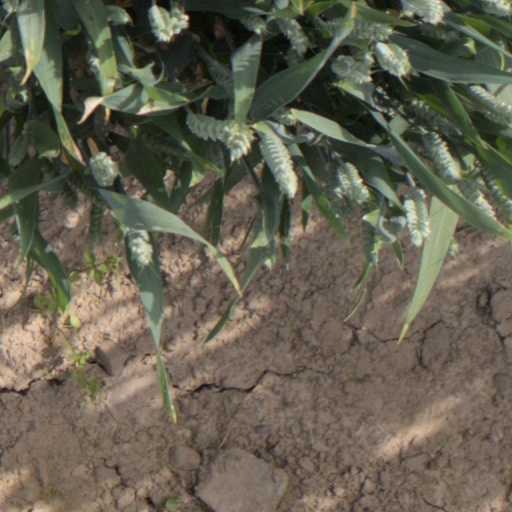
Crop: wheat